Compact executive car

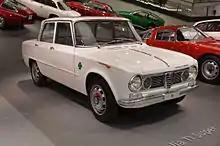
Alfa Romeo Giulia (1962–1978)

Jaguar's first compact executive car (although larger than the 1960s' Jaguar Mark 2) was the 2001 Jaguar X-Type. Sales, however, were disappointing. The X-type was replaced by the Jaguar XE in 2014, competing in the same sector.